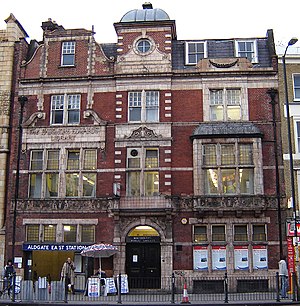
Whitechapel
Den gamle biblioteksbygning
Whitechapel er et område i det centrale London, ret øst for Londons gamle bymur, og en af Londons første forsteder. Området har navn efter et lille kapel – St Mary Matfelon – bygget en gang i middelalderen i nærheden af dagens Aldgate East undergrundsstastion. Kapellet var bygget i hvid sten og gik på folkemunde under navnet White Chapel. Whitechapel er en del af bydelen Tower Hamlets og har heller aldrig vært nogen administrativ enhed, men kan afgrænses mod nord af Old Montagu Street, mod øst ad Brady Street og Cavell Street og mod syd af Cable Street.